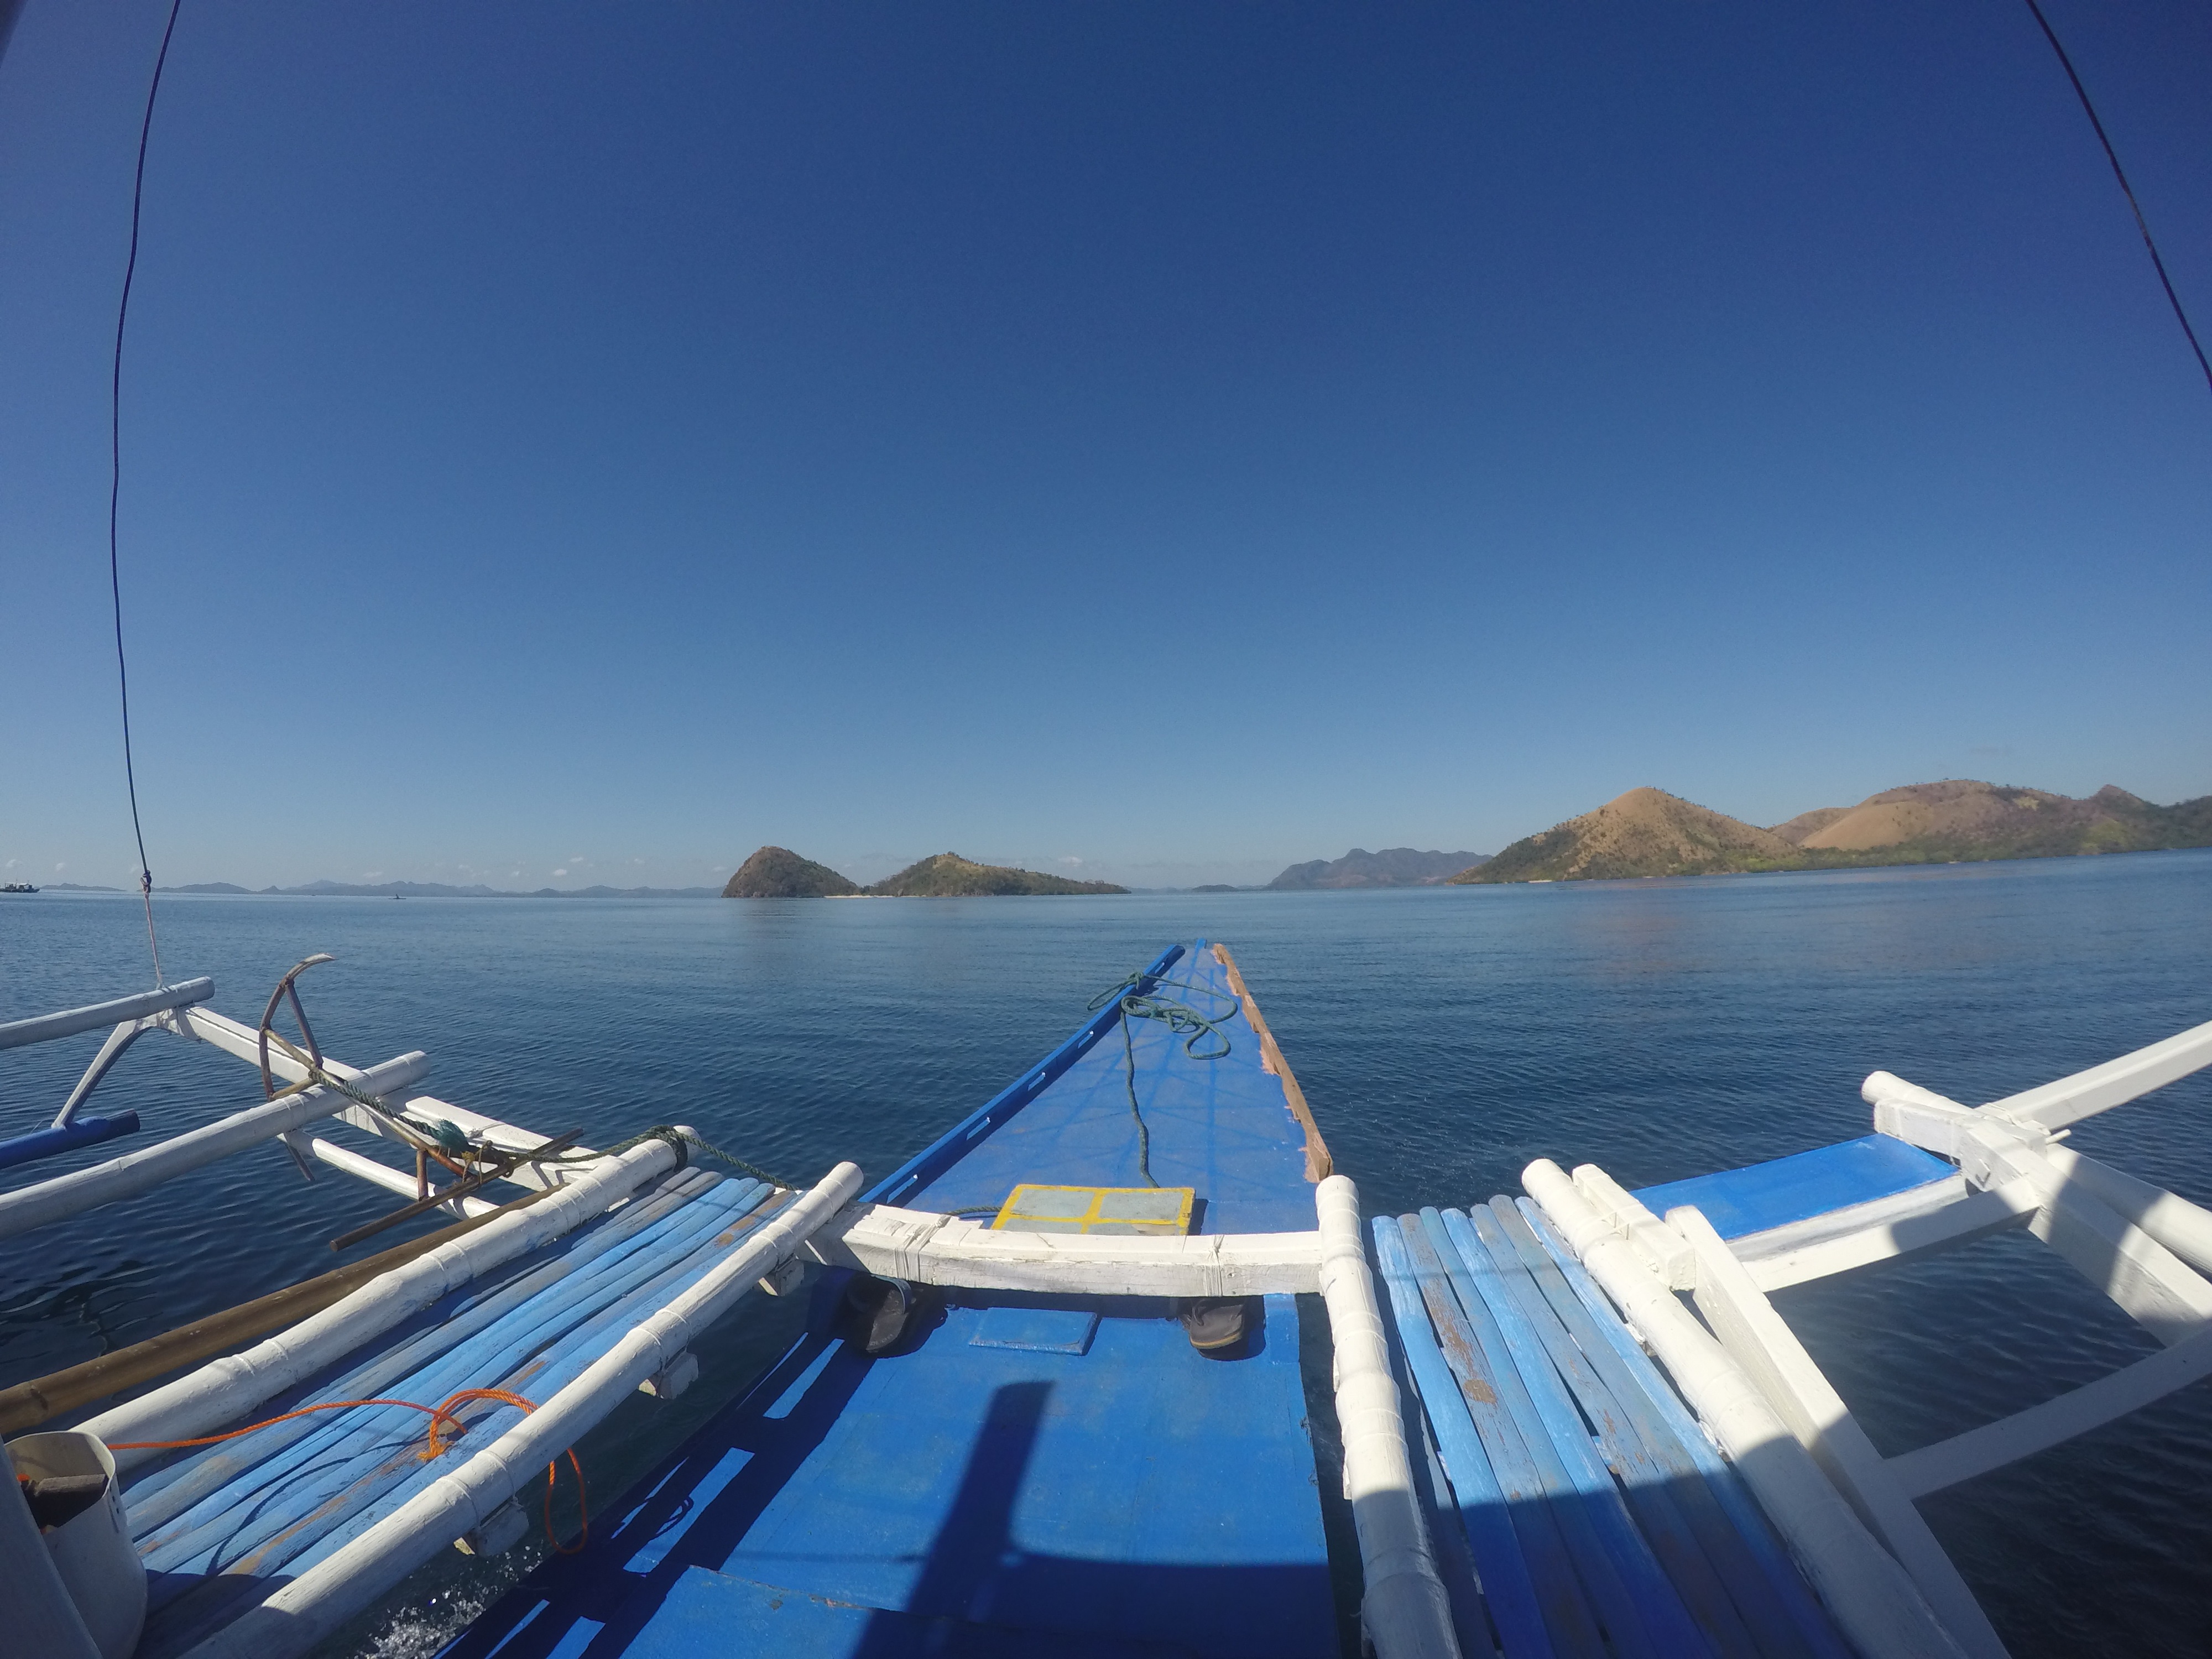
sea, ocean, dock, boat, vehicle, mast, sailing, yacht, bay, marina, watercraft, passenger ship, luxury yacht